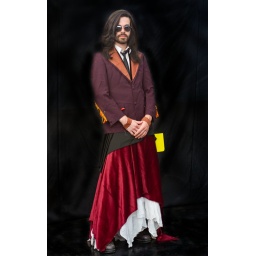
man in red dress II (1 of 1)